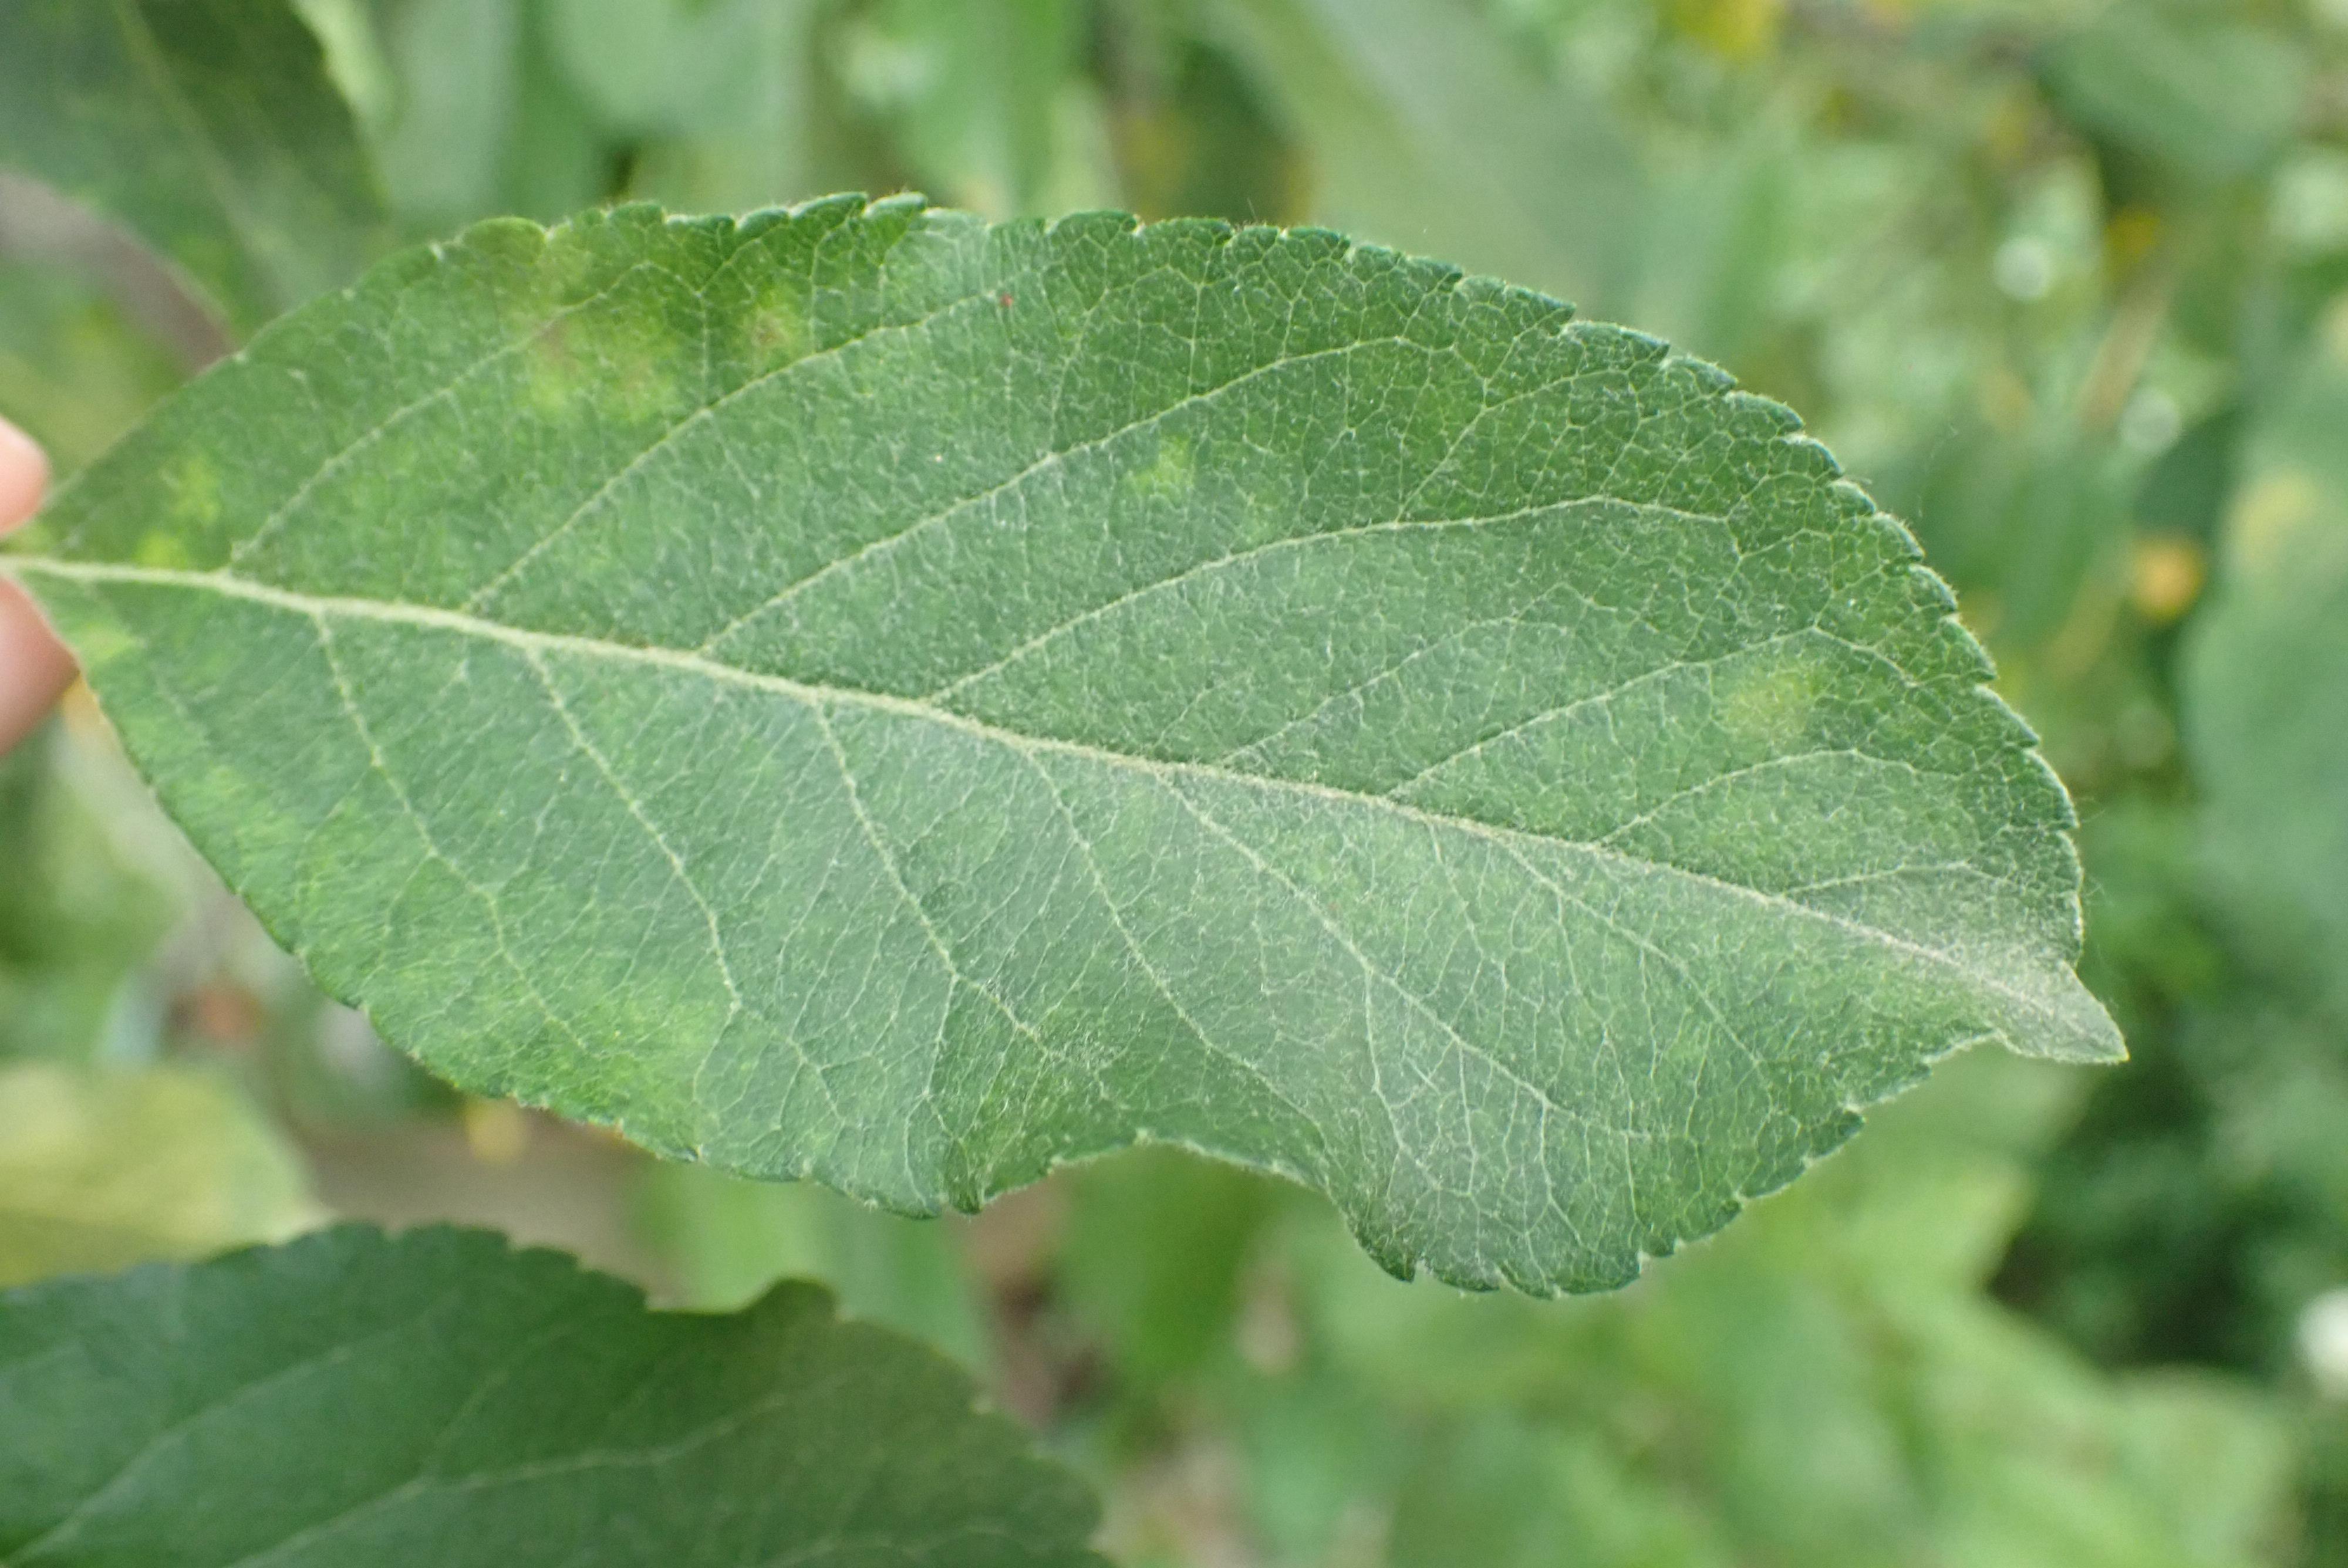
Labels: scab